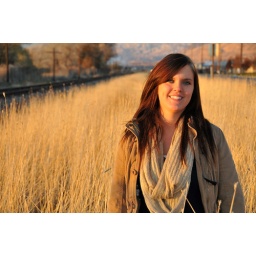
Alexis in field by geneva road 4